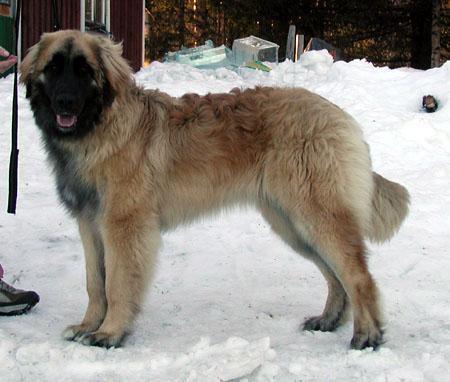
Leonberg